Phil Read

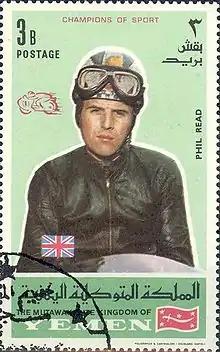
Read appeared on a 1969 Yemeni stamp

Born in the large Bedfordshire town of Luton on 1 January 1939, Read was a keen road-rider and worked as an apprentice fitter at "Brown and Green", a Luton manufacturer of industrial machinery. His first road machine was a Velocette KSS which he started on at the UK legal-minimum riding age of sixteen in 1955, followed by a BSA Gold Star DBD32. He started amateur short-circuit racing in 1958 on a Duke BSA Gold Star. In 1960 he won the Junior Manx Grand Prix on a Manx Norton at record speed followed by the Junior (350cc) TT race in 1961. He placed second in the 350cc and 500cc races at the 1961 North West 200 in Northern Ireland on Manx Nortons.